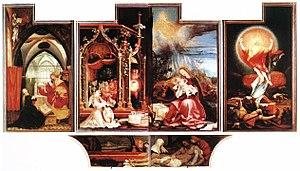
Matthias Grünewald, né probablement à Wurtzbourg, en principauté épiscopale de Wurtzbourg, v. 1475–1480 et mort à Halle, en principauté archiépiscopale de Magdebourg, en 1528, est un peintre et ingénieur hydraulique allemand de la Renaissance, contemporain d'Albrecht Dürer.